Manuel Pertegaz

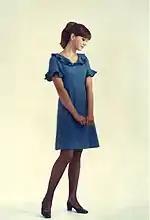
Pertegaz design for flight attendants on Iberia, 1968

Pertegaz opened his first establishment at the age of 25, during the Second World War. Among his first clients were General Franco's wife Carmen and their daughter.